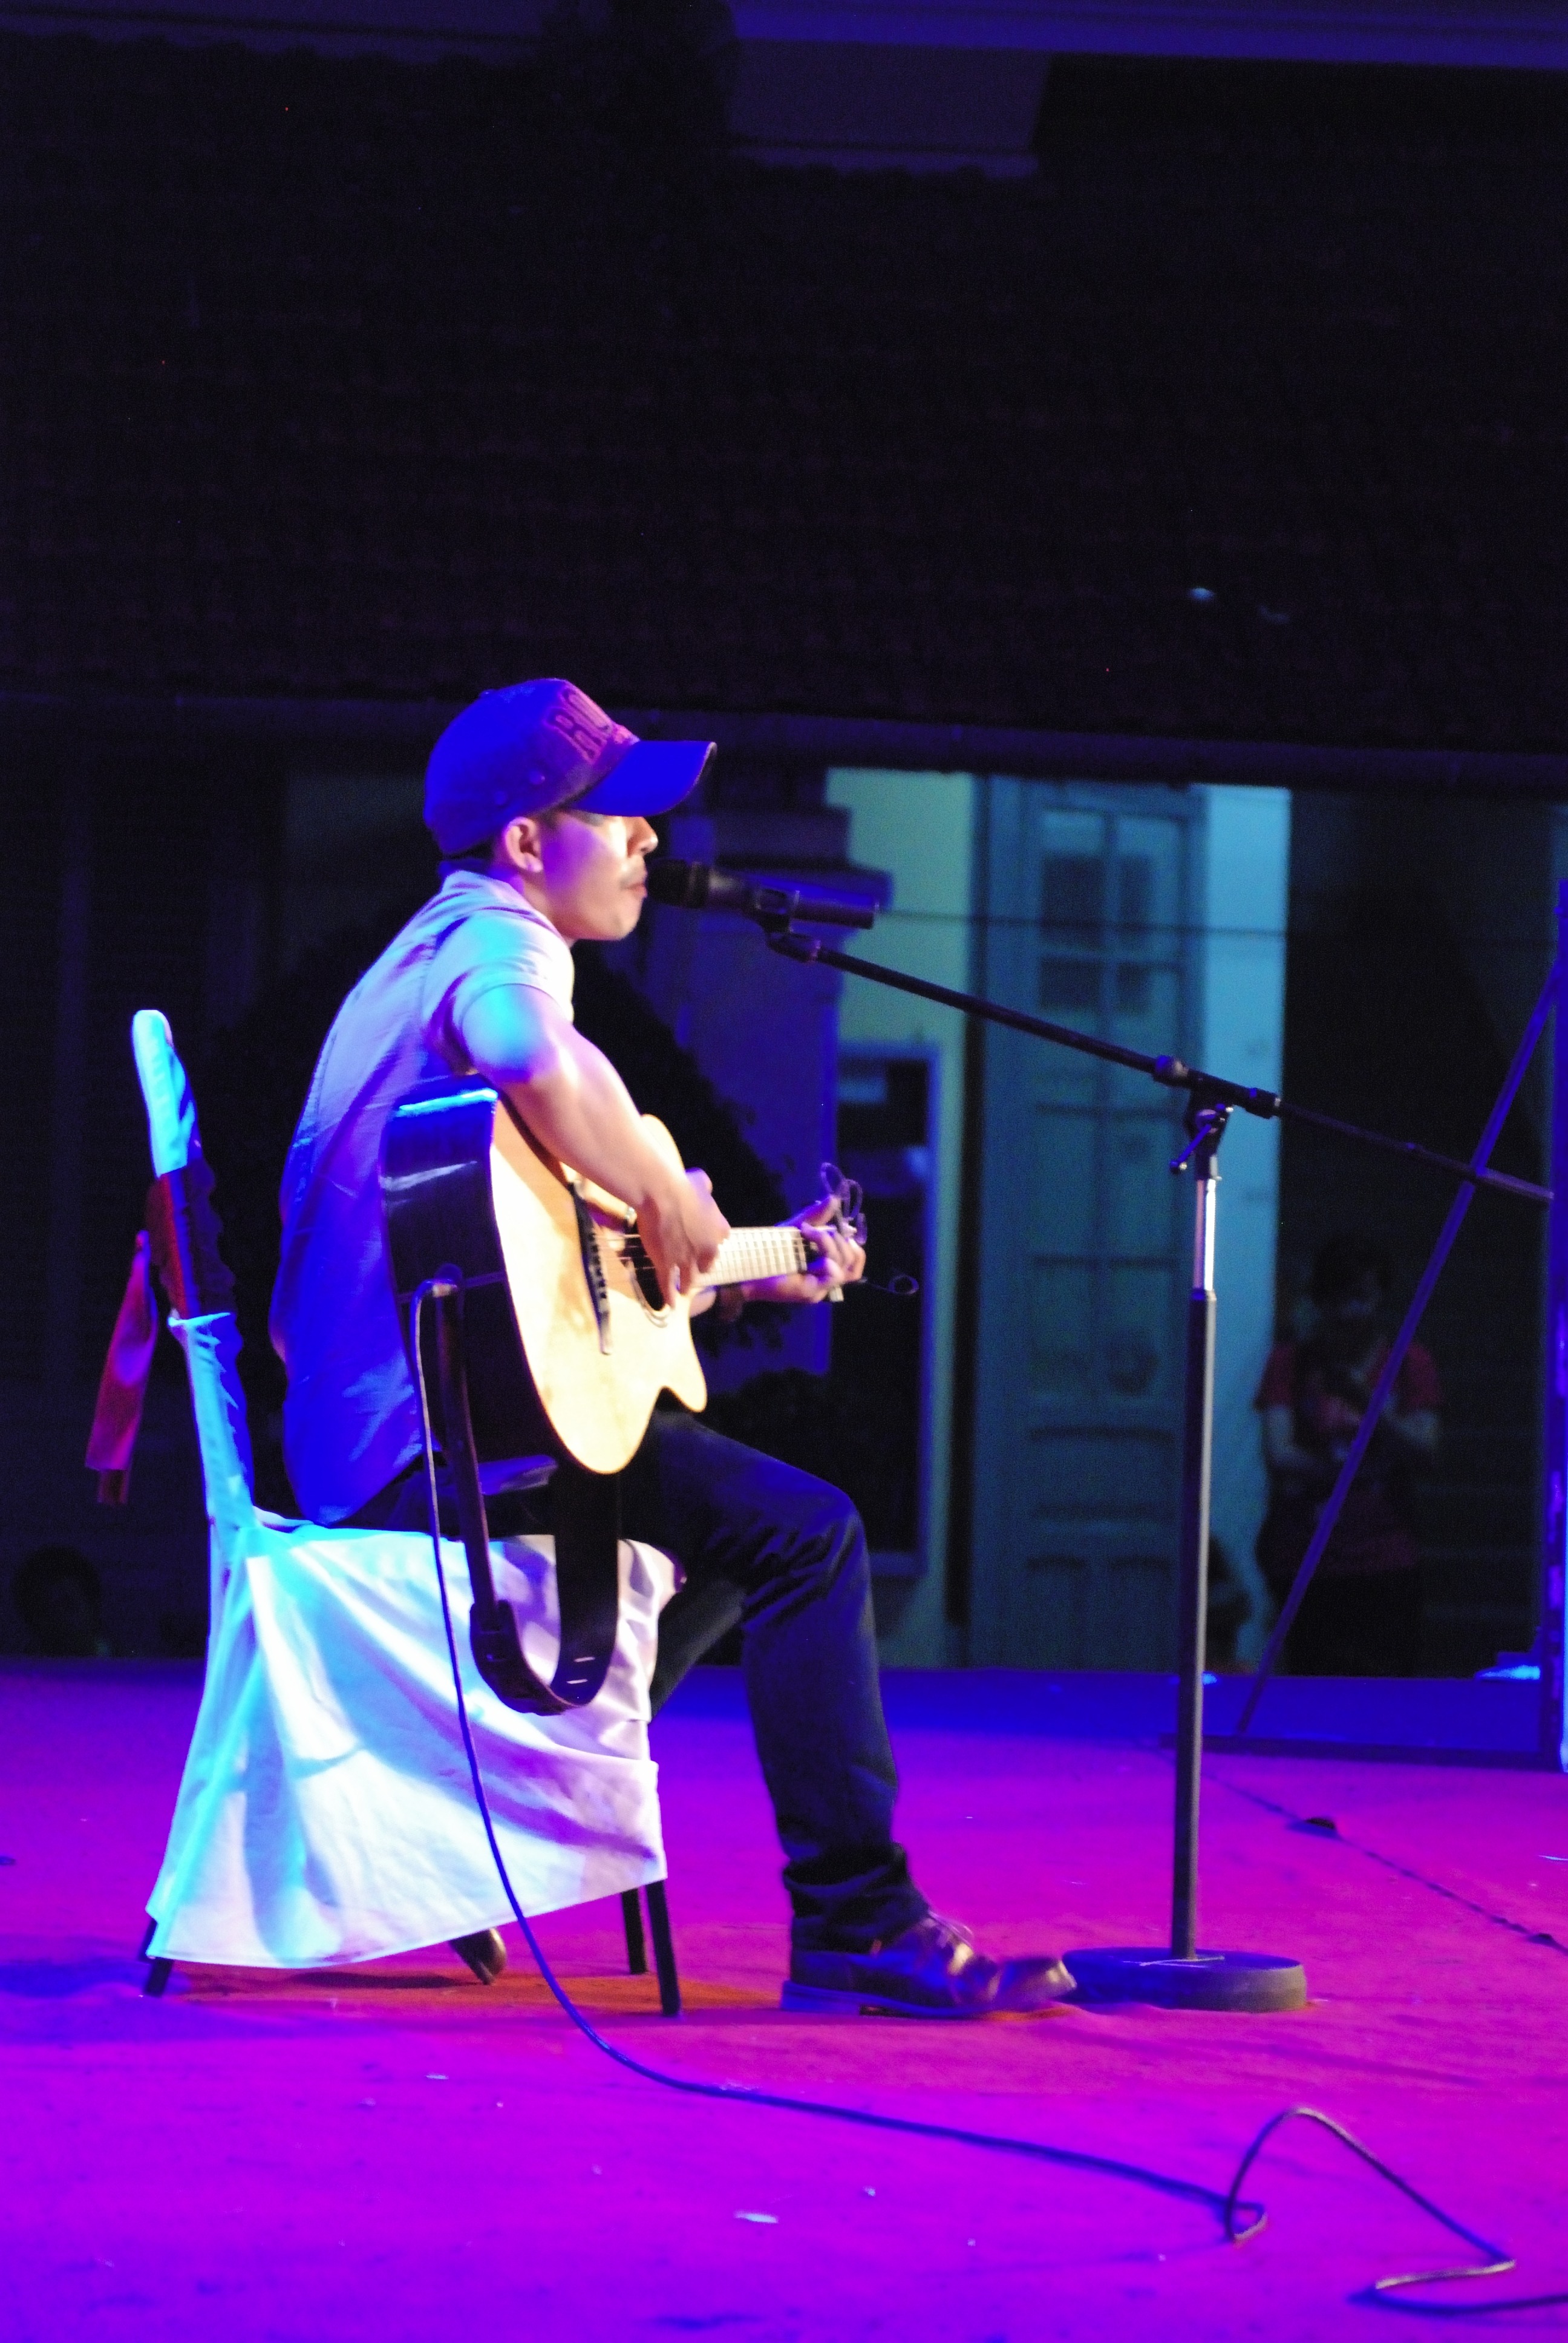
music, boy, concert, singer, live, artist, performance art, stage, performance, singing, event, guitarist, entertainment, celebrity, performing arts, entertainer, musical theatre